Danny Philip

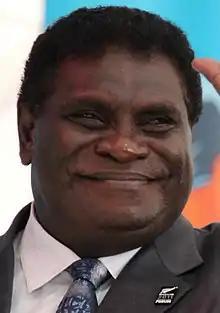
Philip at the Pacific Islands Forum in Auckland (2011)

Danny Philip (born 5 August 1953) is a politician and diplomat from the Solomon Islands. He was the prime minister of Solomon Islands from 2010 to 2011. Previously he served as the minister of Foreign Affairs from 1995 to 1996 and from July 2000 to June 2001. He was the leader of the People's Progressive Party from 1997 to 2000, then founded the Reform Democratic Party, of which he was the leader when elected Prime Minister.